New Thought

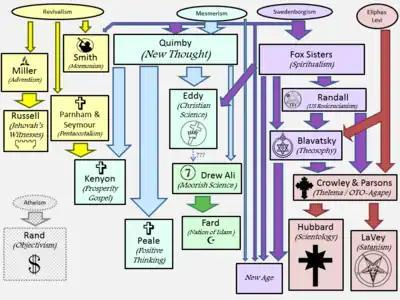
Diagram of American new religious movements, including New Thought and Quimby.

The New Thought movement was based on the teachings of Phineas Quimby (1802–1866), an American mesmerist and healer. Quimby had developed a belief system that included the tenet that illness originated in the mind as a consequence of erroneous beliefs and that a mind open to God's wisdom could overcome any illness. His basic premise was: